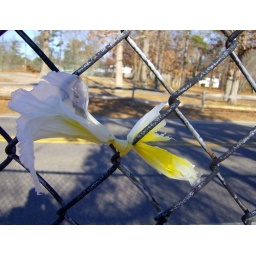
found on a fence by the browns mills beach